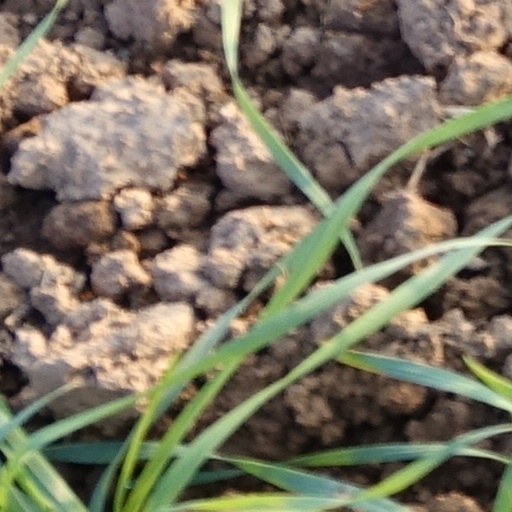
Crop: wheat